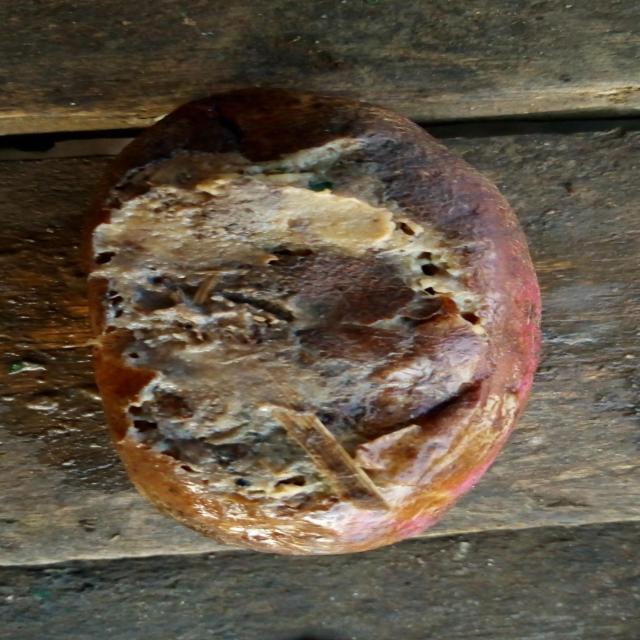
Plum grade: rotten